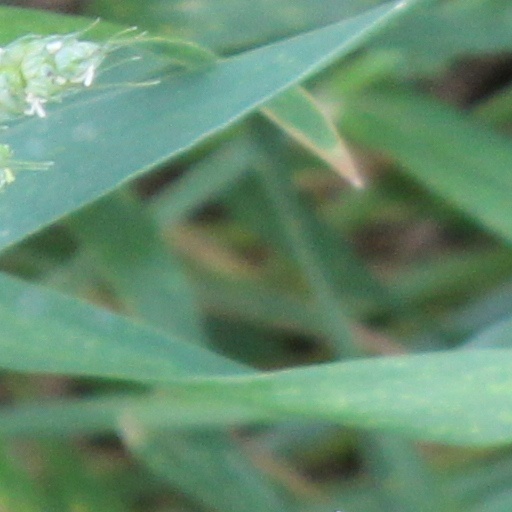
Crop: wheat